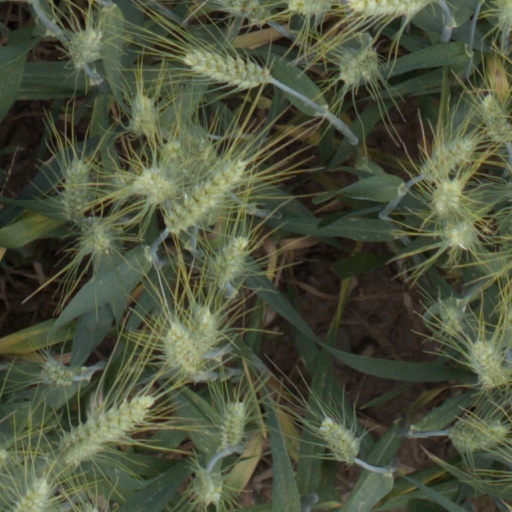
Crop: wheat